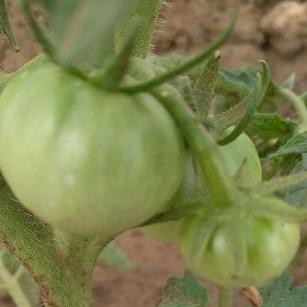
Crop: Tomato
Condition: healthy-fruit